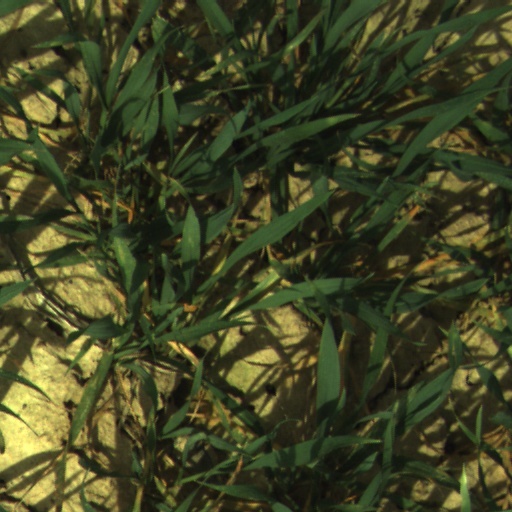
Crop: wheat